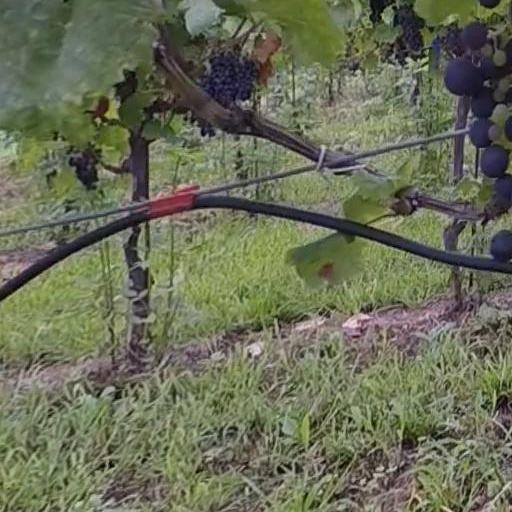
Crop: grape